Assumption Greek Orthodox Church

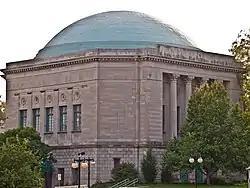

Assumption Greek Orthodox Church is a historic church building at 6900 Delmar Boulevard in University City, Missouri. The building was added to the National Register of Historic Places in 1980.